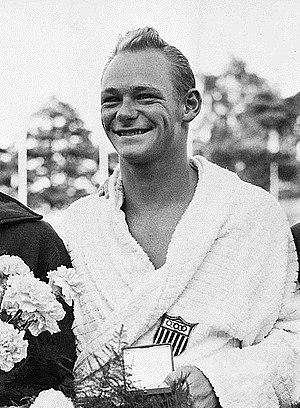
David Browning, né le 5 juin 1931 à Boston et mort le 14 mars 1956 dans le Kansas dans un accident d'avion, est un plongeur américain.